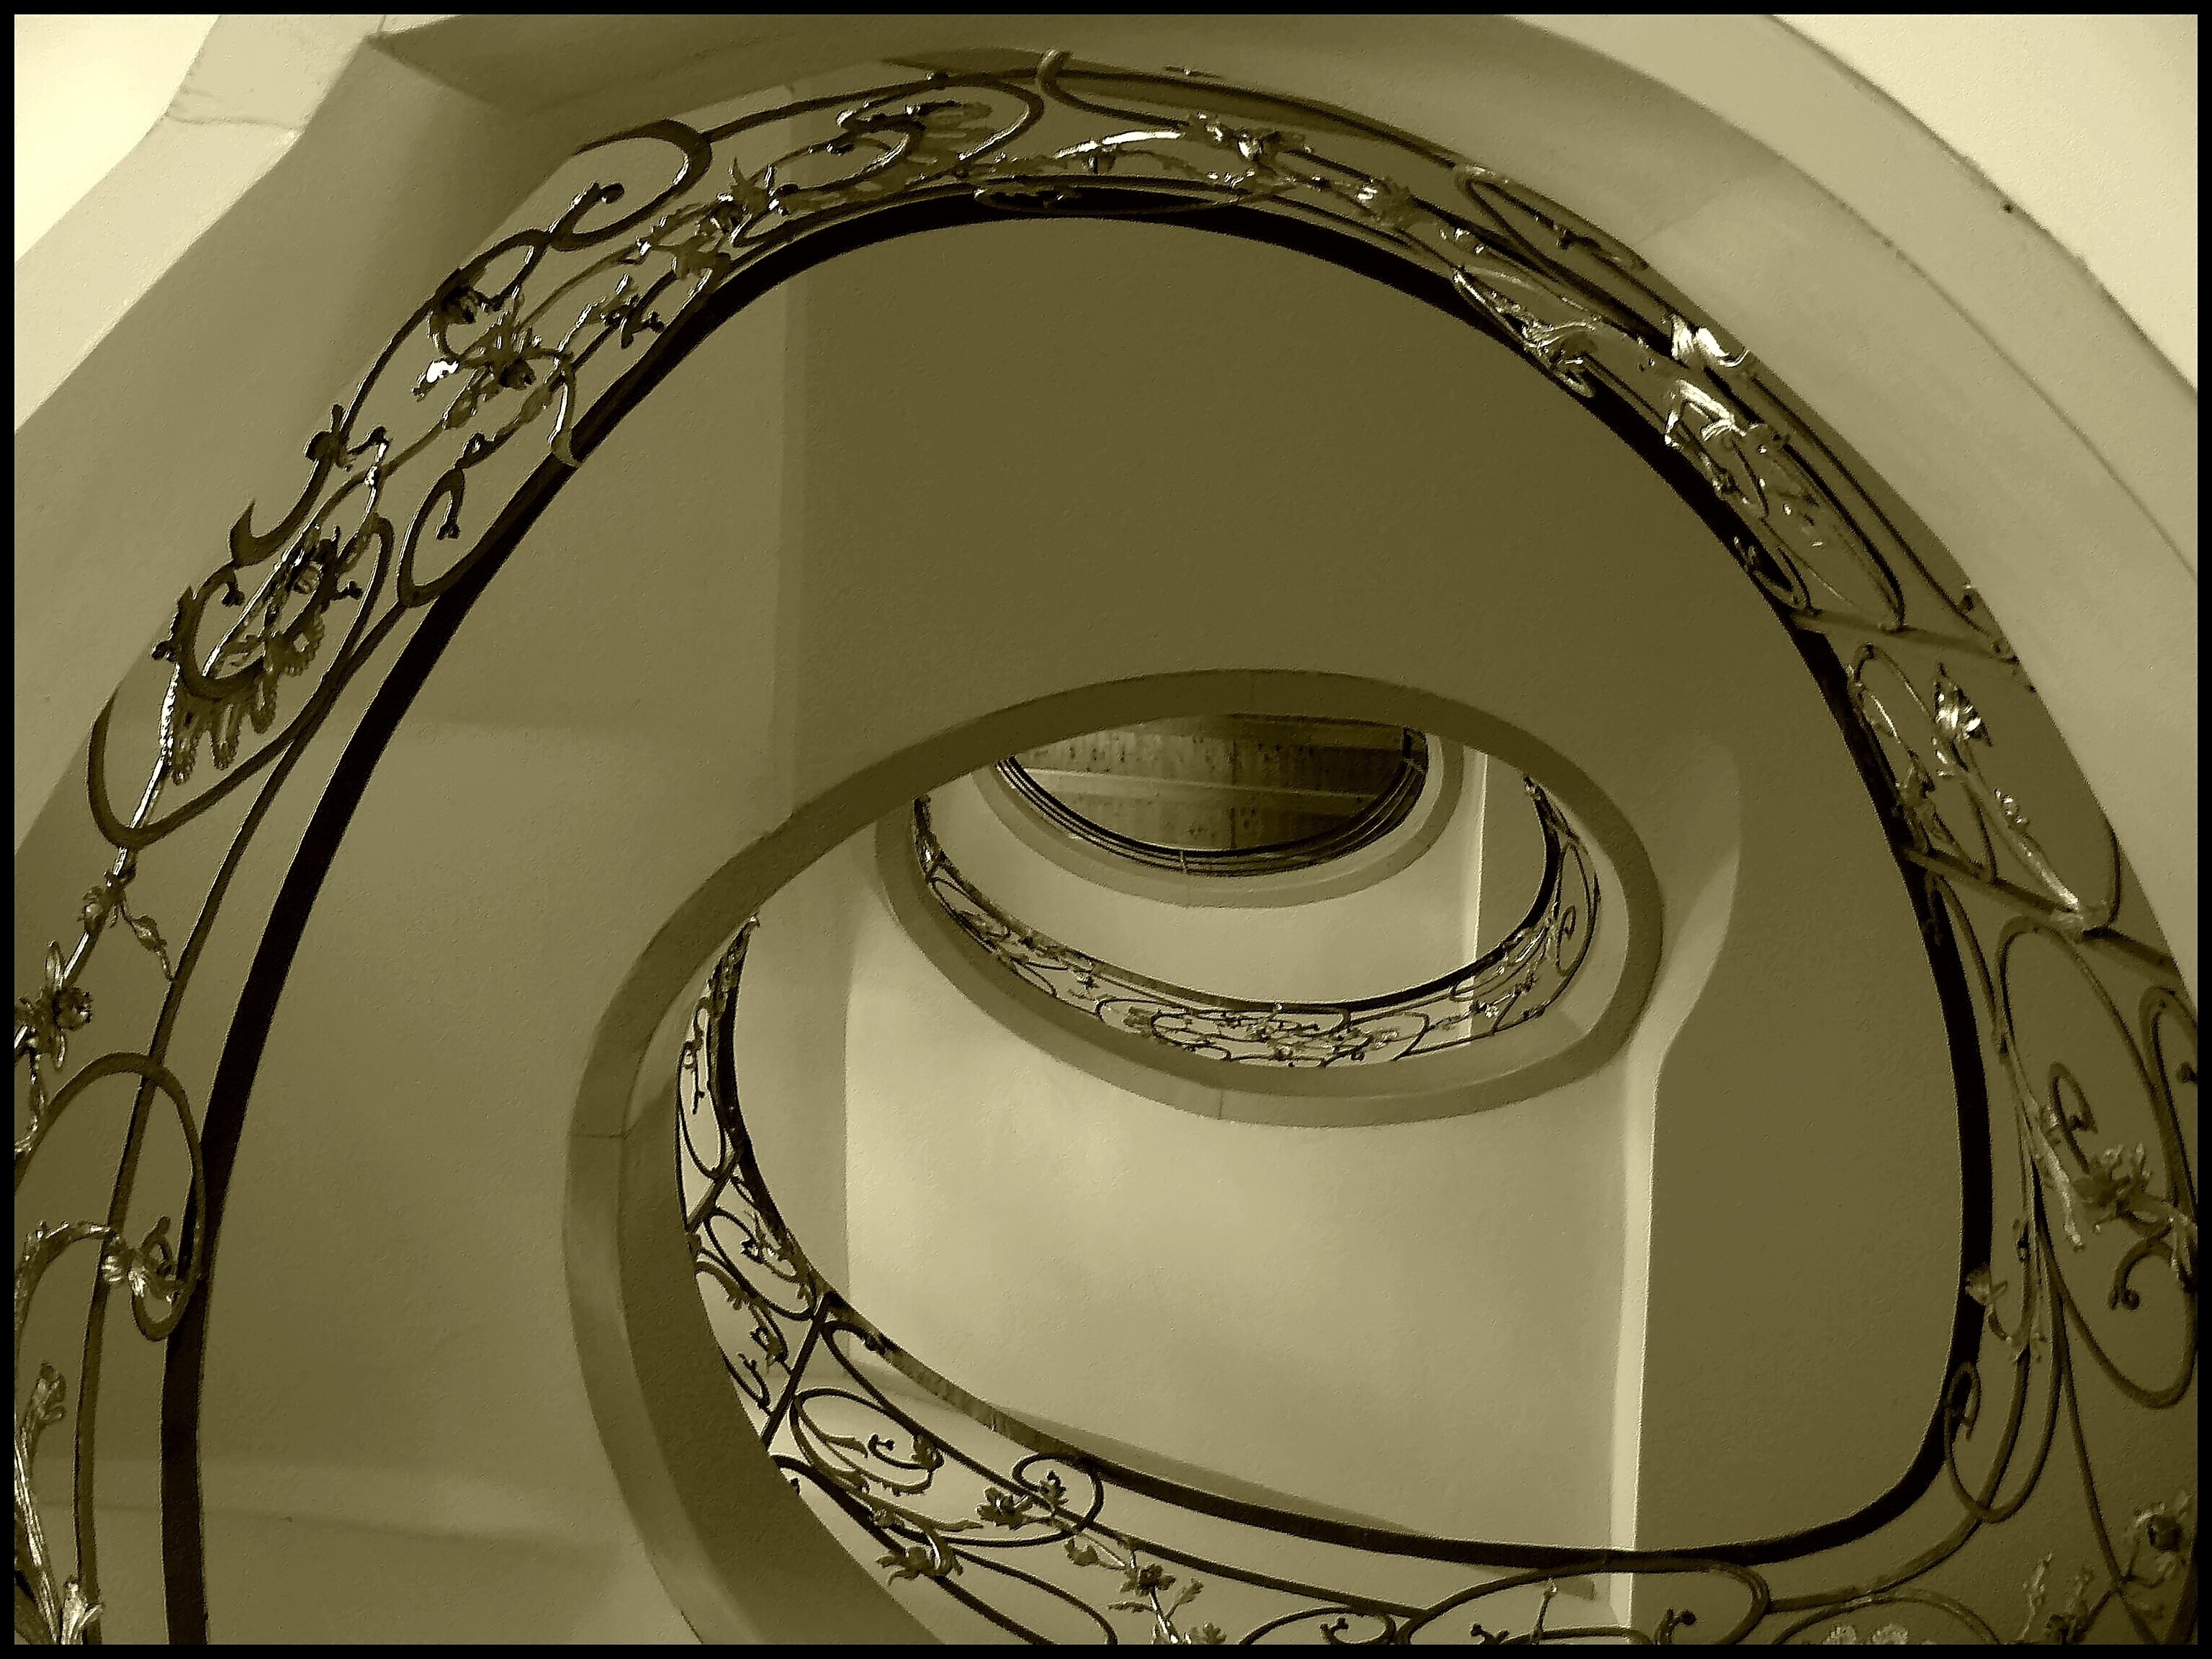
light, architecture, wheel, spiral, window, glass, building, staircase, arch, ceiling, railing, high, metal, material, shell, spiral staircase, circle, ornament, stairs, symmetry, berlin, iron, dome, rise, emergence, wrought iron, gradually